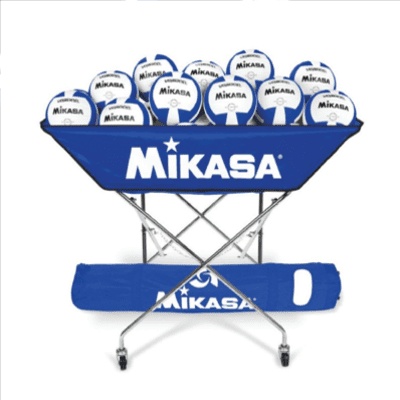
82685      ~ MIKASA BALL CARRIER [HAMMOCK]
Collapsible hammock ball cart Holds 24 balls Steel frame with improved heavy duty wheels Includes matching carrying bag that doubles as a 6 ball tube Adjustable should strap Size: 48x 22x 40
Brand: Mikasa
Category: Sporting Goods > Athletics > General Purpose Athletic Equipment > Ball Carrying Bags & Carts > Ball Carrying Carts